Descendance

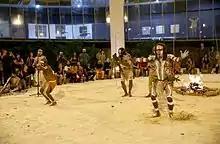
Descendance performing in 2016 during Indian Day celebrations in Brazil

Descendance (Descendance Aboriginal and Torres Strait Islander Dance Theatre), previously known as the Ngaru Dancers, is an Australian Aboriginal dance company formed in 1999.